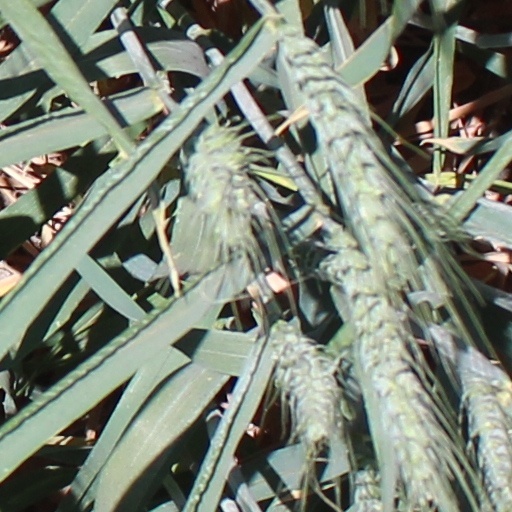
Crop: wheat